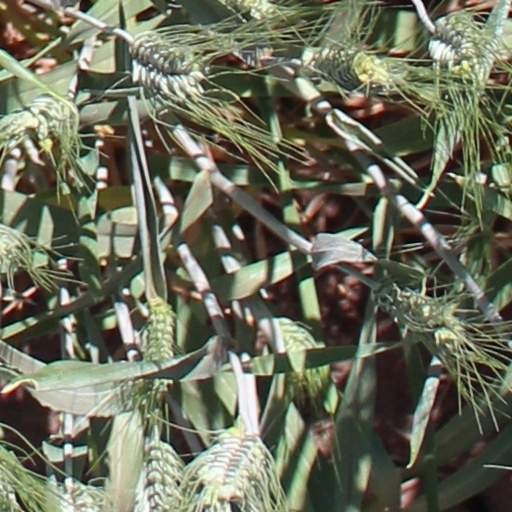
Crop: wheat